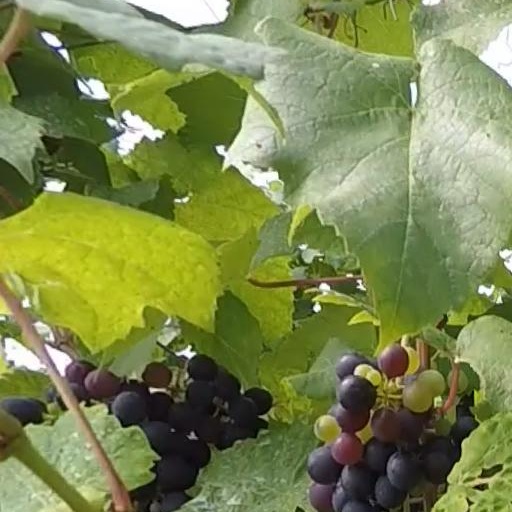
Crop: grape